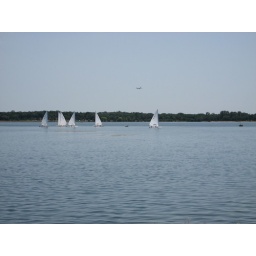
looking across lake calhoun in minneapolis at a bunch of sailboats and a plane on approach to MSP.